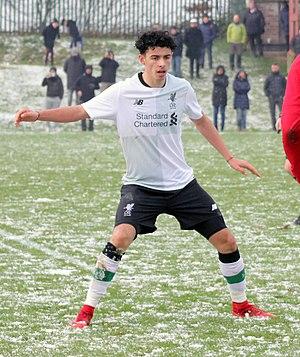
Curtis Jones, né le 30 janvier 2001 à Liverpool, est un footballeur anglais qui évolue au poste de milieu central au Liverpool FC.